Honduran Americans

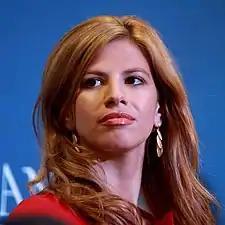
Michelle Fields political journalist who formerly wrote for The Huffington Post.

They are two slopes of Honduran music, La Punta, of Afro-Caribbean origin, more originally from the Garifuna population, and marimba music, more connected to the mestizo-criollo identity of the country, however Honduras has its versions of other Latin genres such as salsa. Other Hondurans contributed to rock music, due the boom of rock in Honduras during the 80's and 90's. Rock bands emerged during this period, blending local sounds with international rock influences and carving out a space for Honduran voices in Latin rock. With the rise of reggaeton and Latin urbano, many young Honduran Americans gravitate toward urban genres that reflect bicultural experiences.